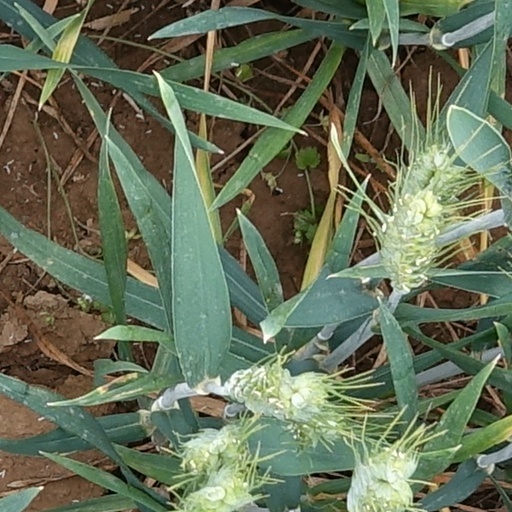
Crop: wheat